Augustan literature (ancient Rome)

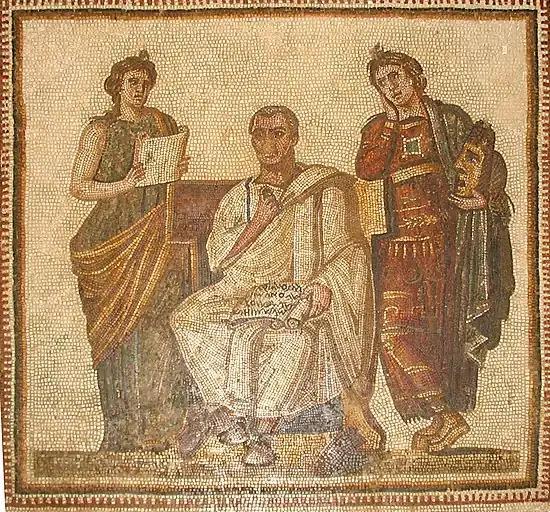
The Augustan poet Vergil in a 3rd-century mosaic also depicting the Muses Clio and Melpomene.

Augustan literature is a period of Latin literature written during the reign of Augustus (27 BC–AD 14), the first Roman emperor. In literary histories of the first part of the 20th century and earlier, Augustan literature was regarded along with that of the Late Republic as constituting the Golden Age of Latin literature, a period of stylistic classicism.